Rainy Seasons (film)

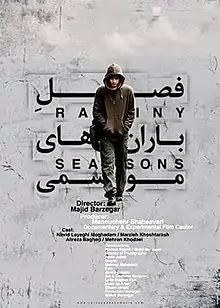
Film poster

Rainy Seasons is a 2010 Iranian film, directed by Majid Barzegar. Barzegar's directorial debut, it tells the story of sixteen-year-old Sina (Navid Layeghi Moghadam), who is left with an apartment to himself as his parents divorce. He finds himself in a difficult situation, hounded by neighborhood tough Masoud (Alireza Bagheri) to whom he owes money, as he allows Nahid (Marzieh Khoshtarash) to stay with him temporarily. The movie was originally conceived as a short film before being developed into a full-length feature.